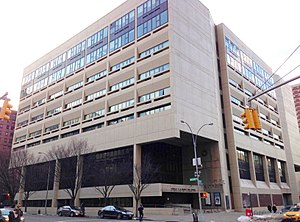
Fiorello H. LaGuardia High School of Music & Art and Performing Arts
File:Fiorello H. LaGuardia High School of Music & Art and Performing Arts på 108 Amsterdam Avenue mellem West 64th and 65th Street nær Lincoln Square på Upper West Side, Manhattan i New York City
Fiorello H. LaGuardia High School of Music & Art and Performing Arts er en skole på Manhattan, New York i USA. Den blev stiftet i 1936 af borgmester Fiorello LaGuardia som The High School of Music & Art. I 1984 blev skolen fusioneret med The High School of Performing Arts, hvorefter den fik sit nuværende navn.